Italians

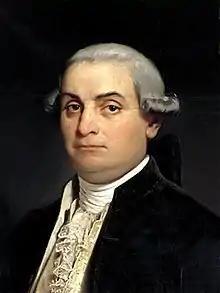
Cesare Beccaria

Italian theatre originates from the Middle Ages, with its background dating back to the times of the ancient Greek colonies of Magna Graecia, in Southern Italy, the theatre of the Italic peoples and the theatre of ancient Rome. It can therefore be assumed that there were two main lines of which the ancient Italian theatre developed in the Middle Ages. The first, consisting of the dramatization of Catholic liturgies and of which more documentation is retained, and the second, formed by pagan forms of spectacle such as the staging for city festivals, the court preparations of the jesters and the songs of the troubadours. The Renaissance theatre marked the beginning of the modern theatre due to the rediscovery and study of the classics, the ancient theatrical texts were recovered and translated, which were soon staged at the court and in the curtensi halls, and then moved to real theatre. In this way the idea of theatre came close to that of today: a performance in a designated place in which the public participates. In the late 15th century two cities were important centers for the rediscovery and renewal of theatrical art: Ferrara and Rome. The first, vital center of art in the second half of the fifteenth century, saw the staging of some of the most famous Latin works by Plautus, rigorously translated into Italian.